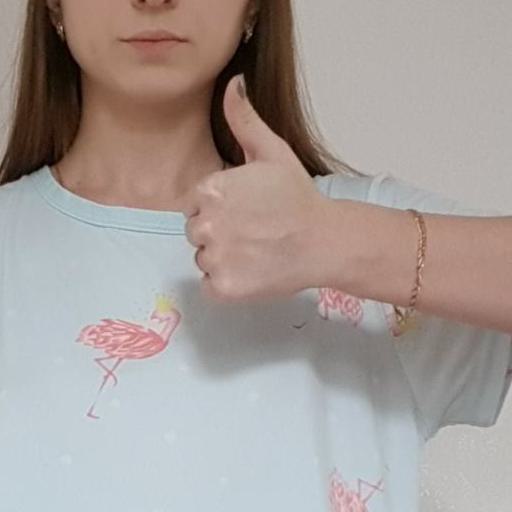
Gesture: like